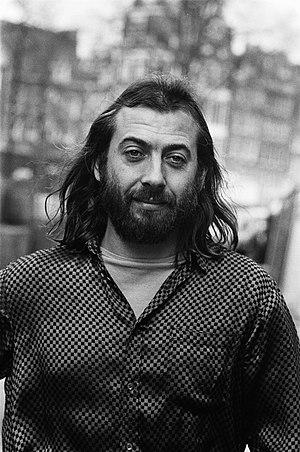
Hector est un film belge réalisé par Stijn Coninx en 1987. Les scénaristes sont Stijn Coninx et Urbanus, qui joue le rôle-titre.